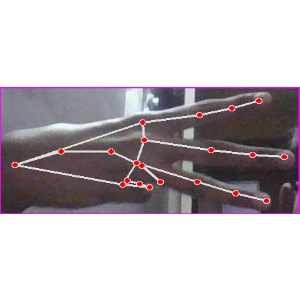
अक्षर: भ